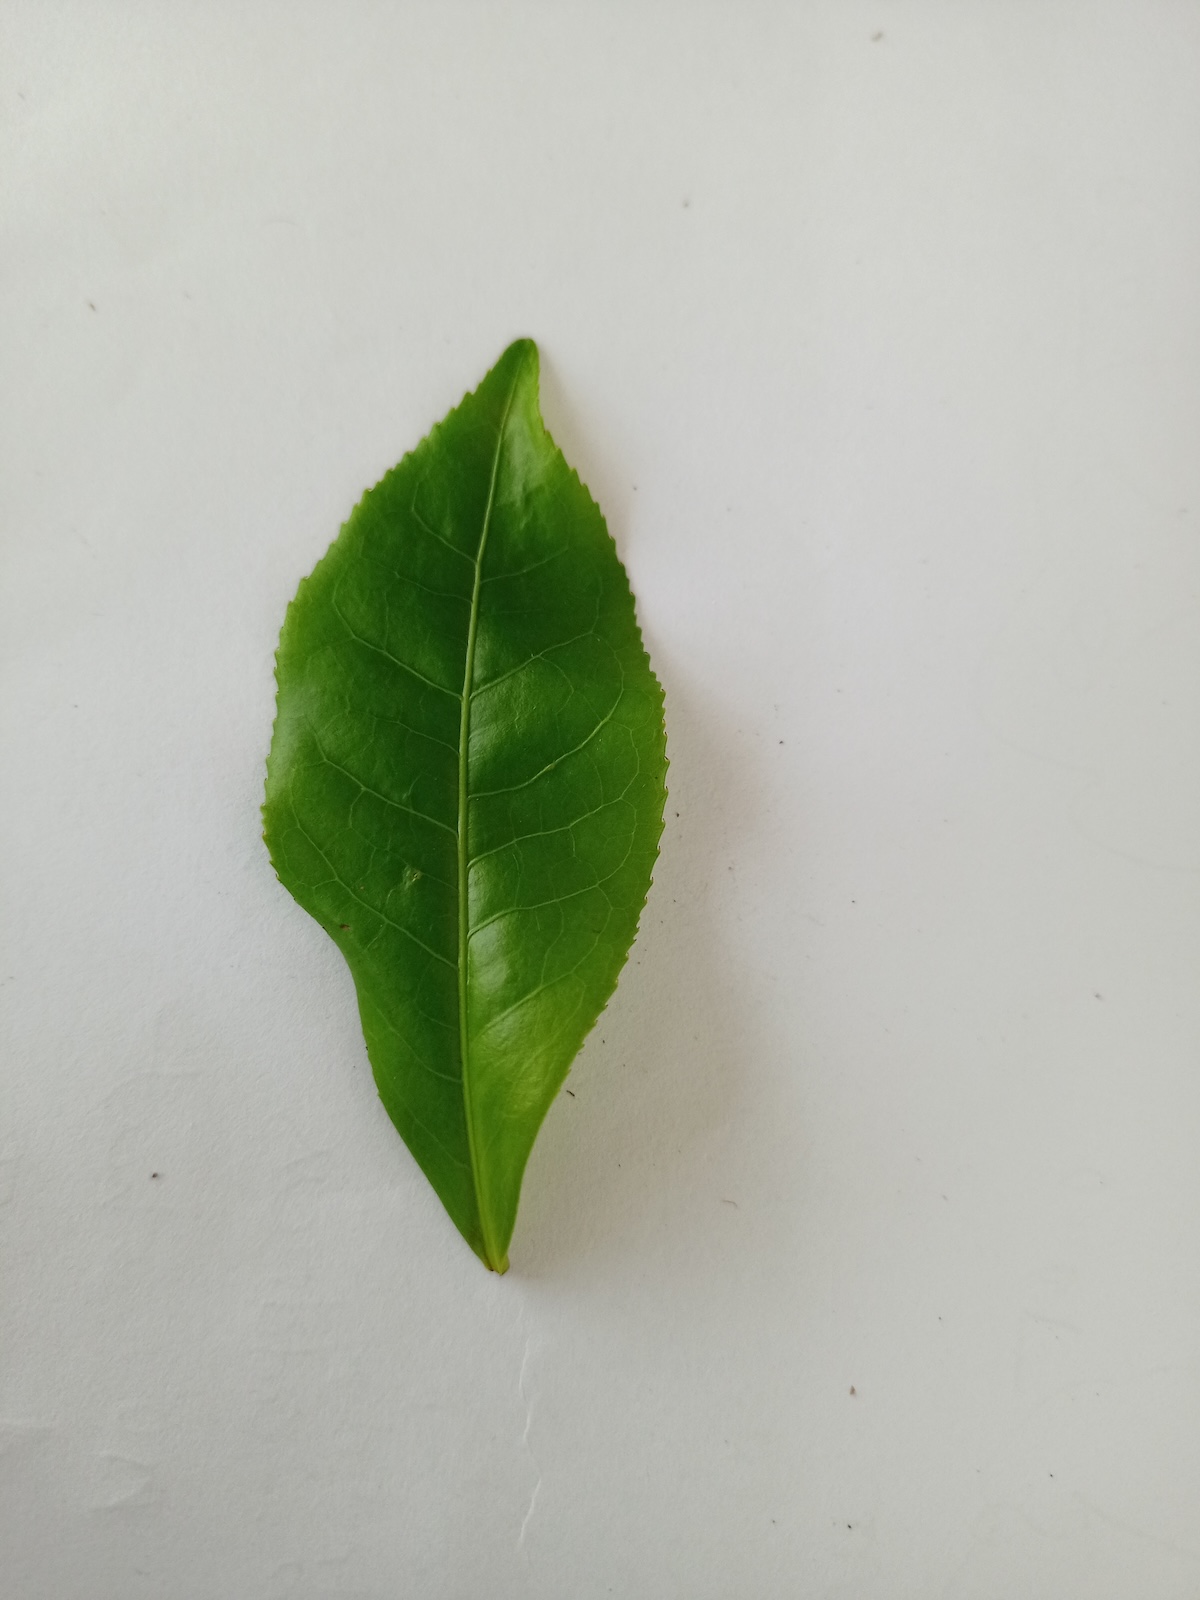
Label: Healthy leaf